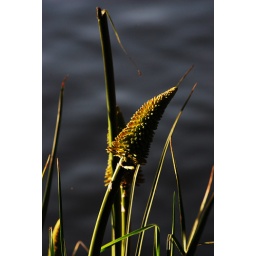
Some plant by the lake